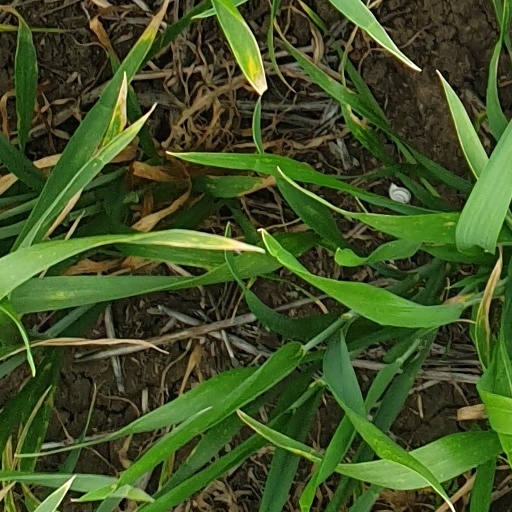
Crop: wheat